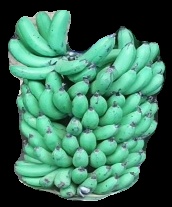
Variety: pachbale
Grade: grade1